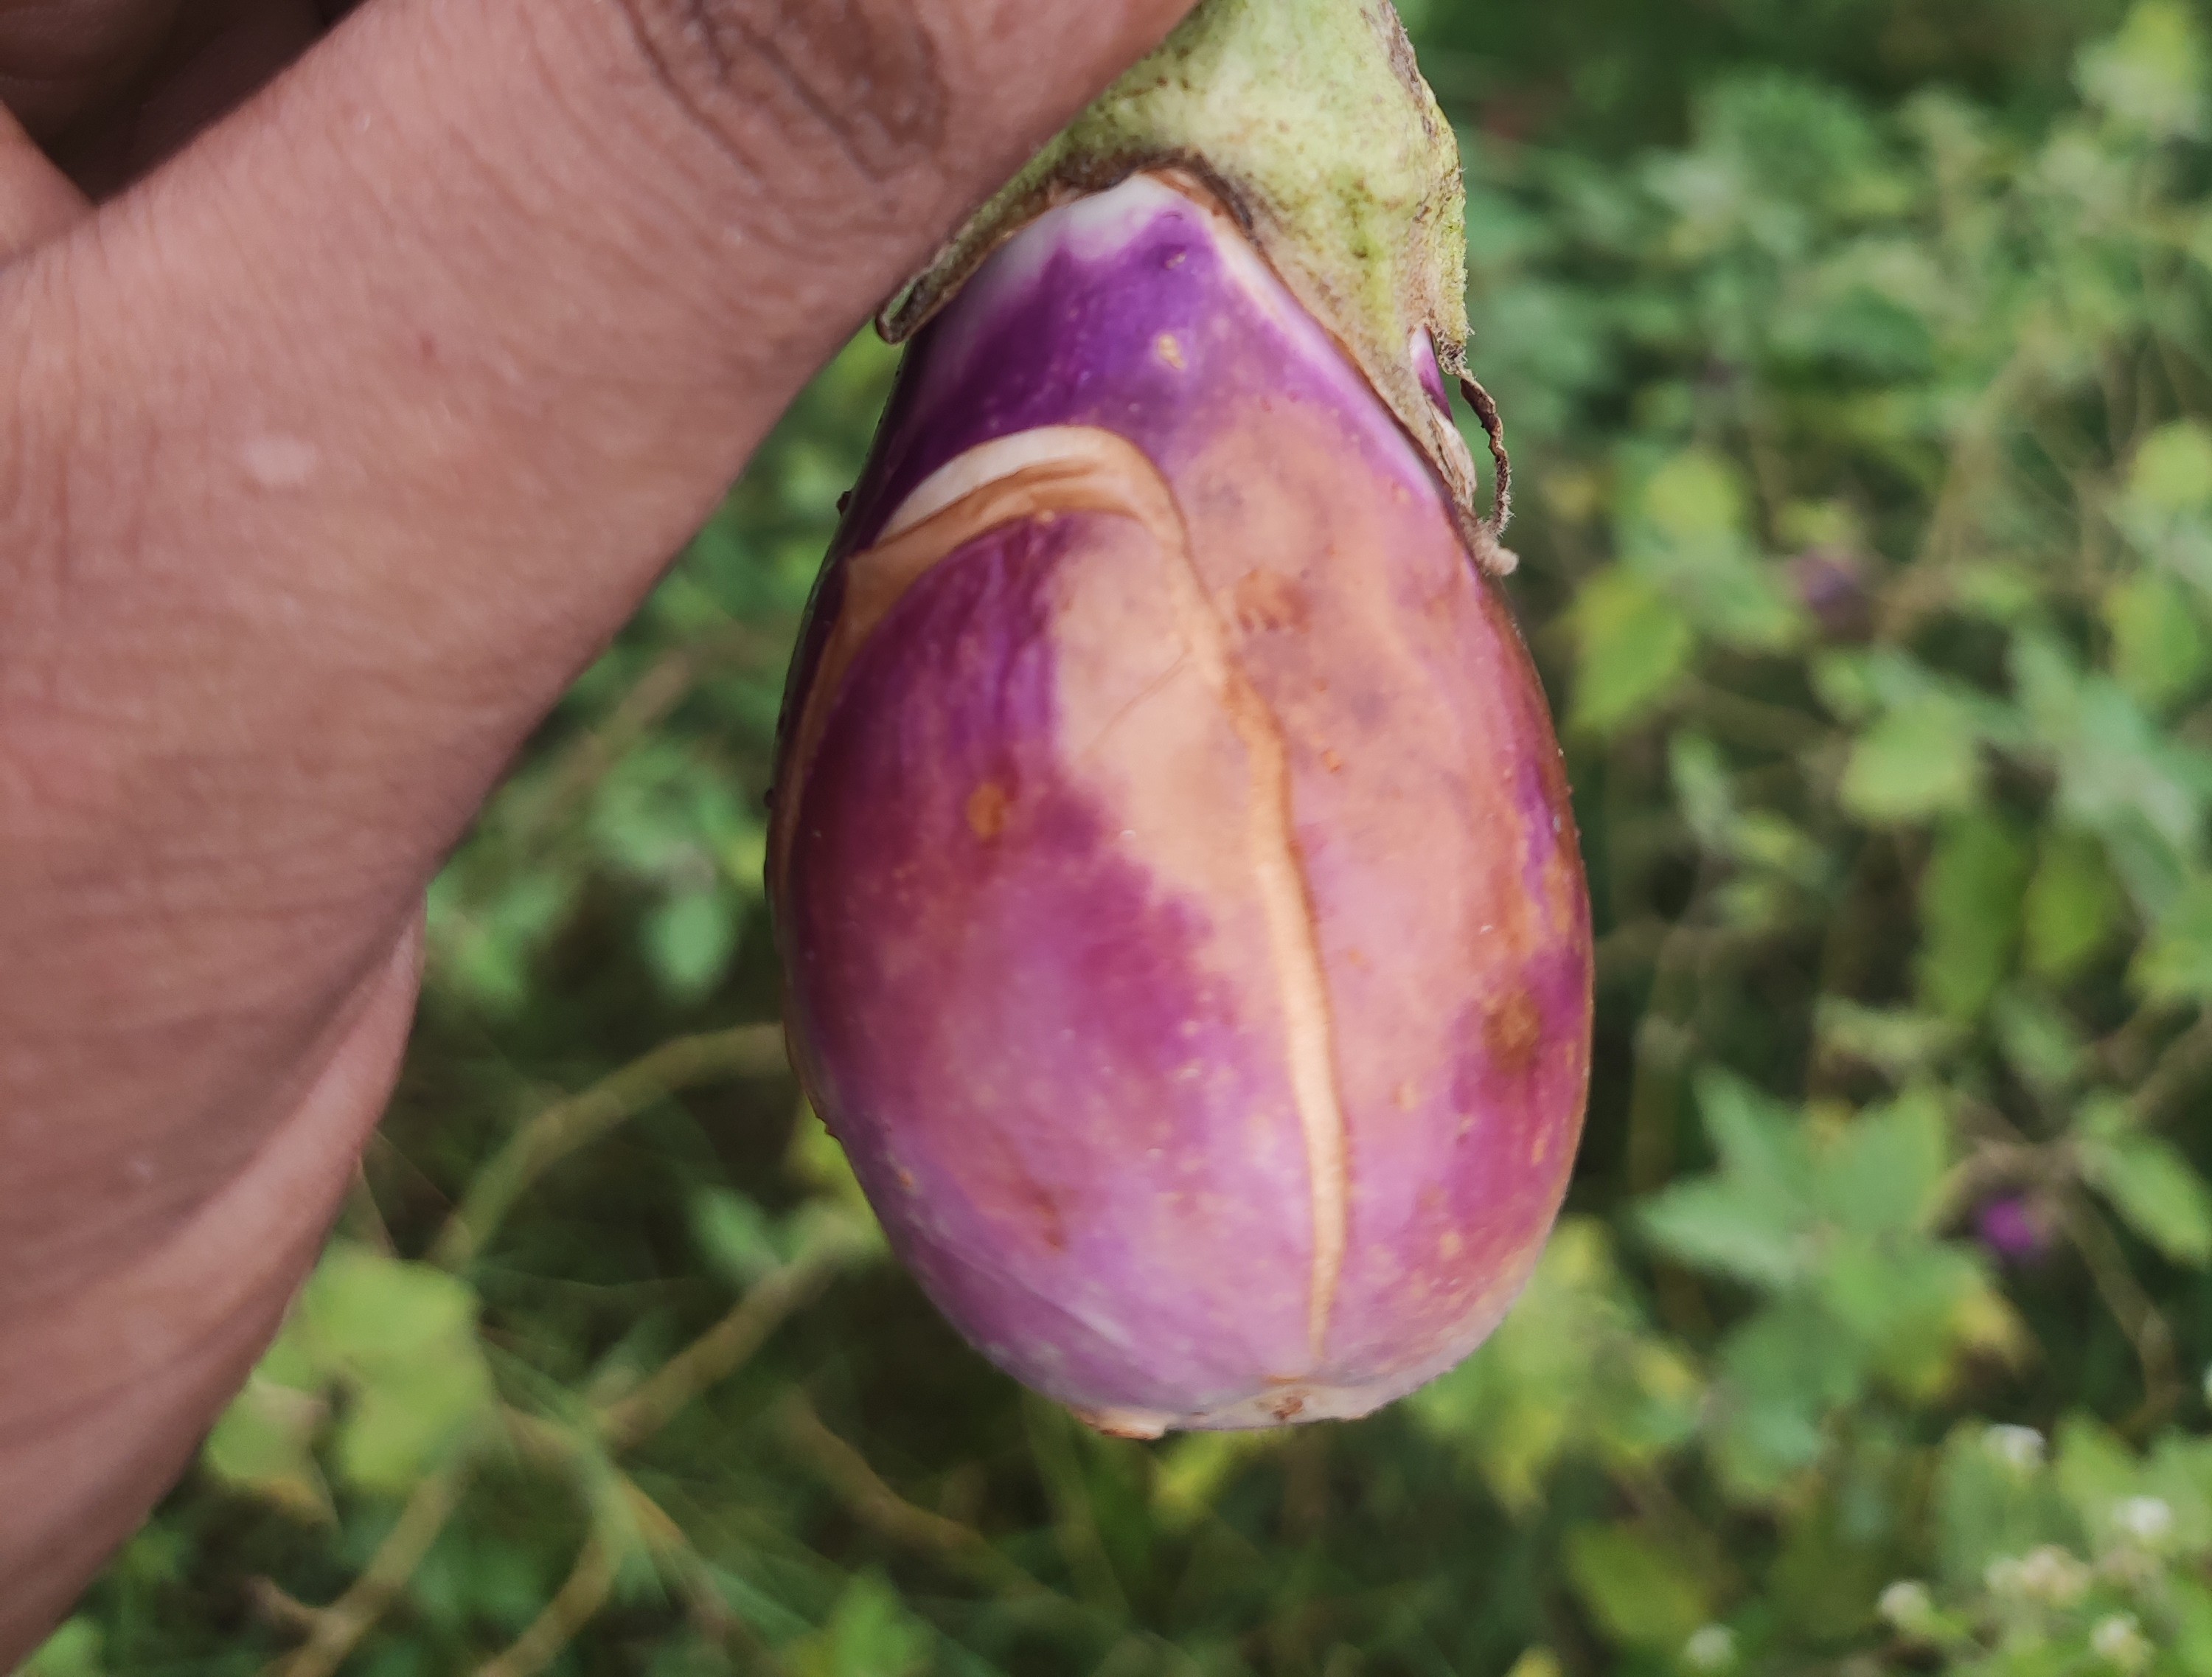
Label: Brinjal Fruit Creaking